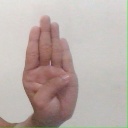
अक्षर: ब